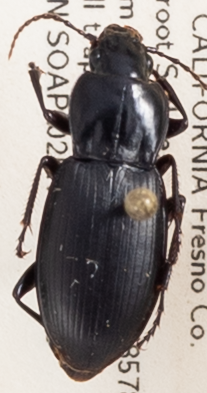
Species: Pterostichus ordinarius
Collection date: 2019-06-19 04:00:00
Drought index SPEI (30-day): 0.9
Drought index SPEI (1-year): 0.39
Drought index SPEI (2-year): -0.03